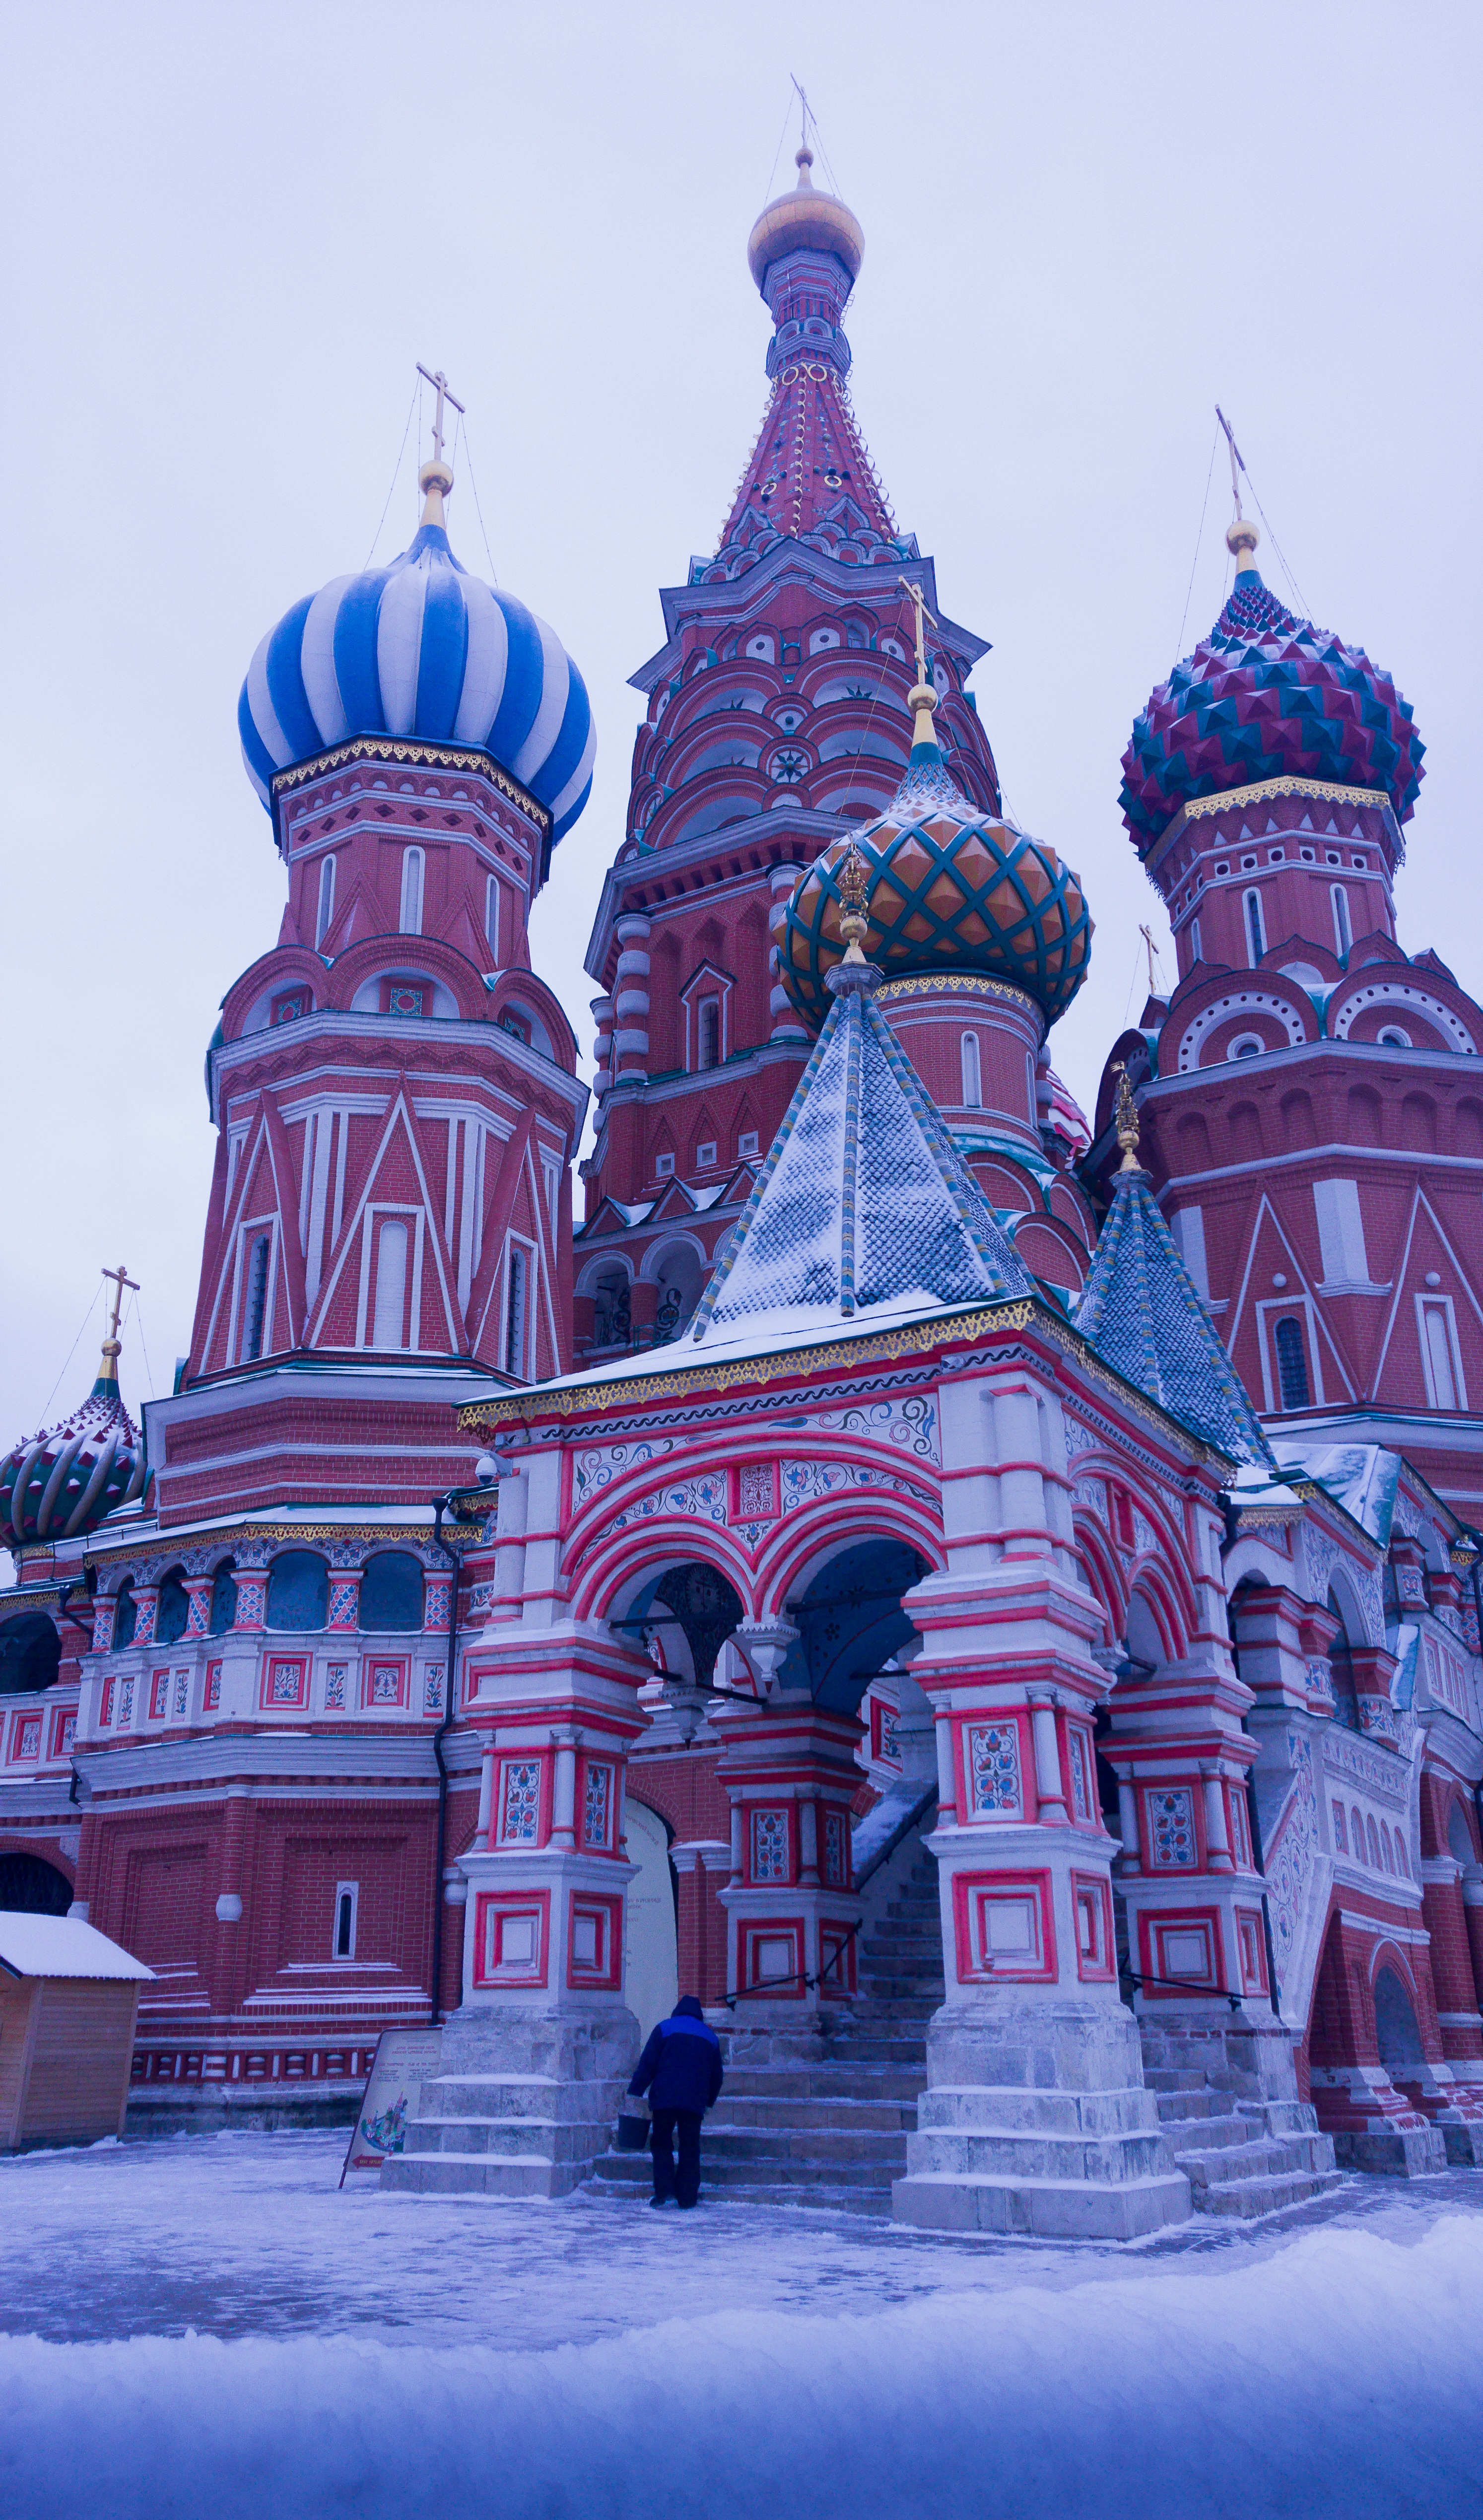
winter, building, tower, religion, landmark, blue, cathedral, place of worship, moscow, dome, red square, saint basil's cathedral, othodoxe